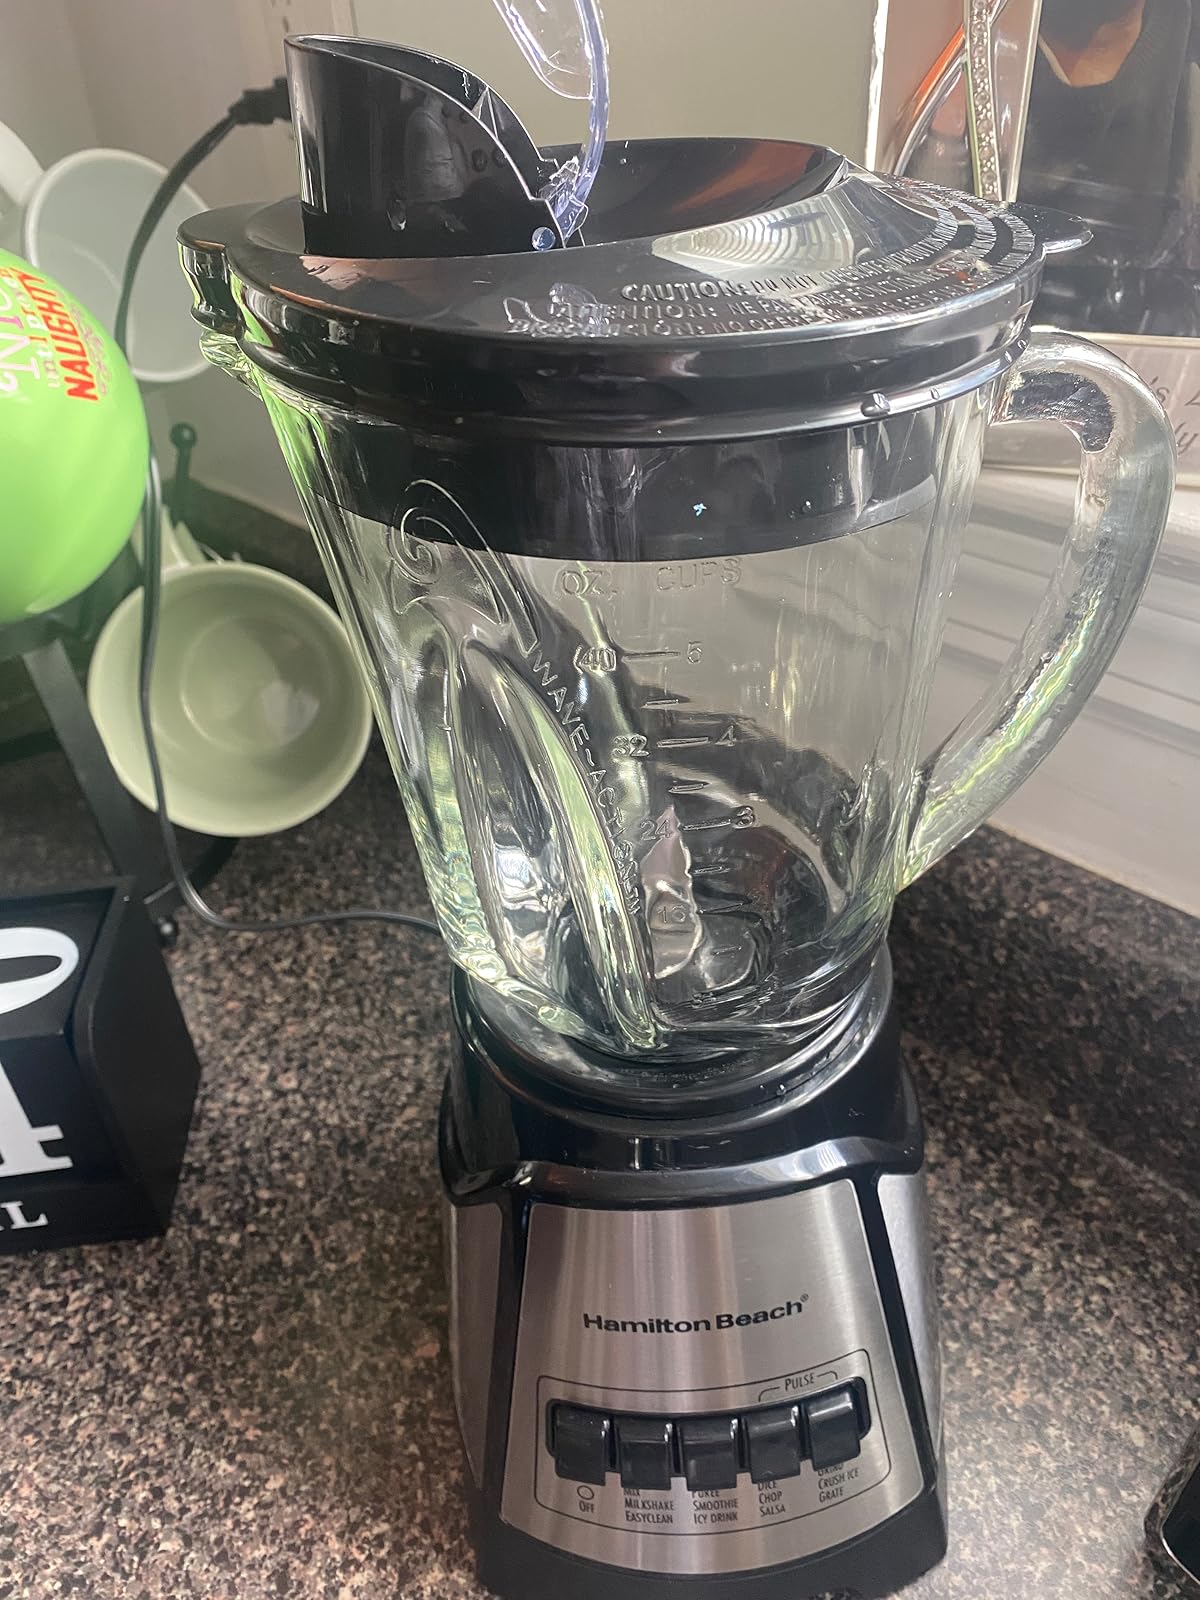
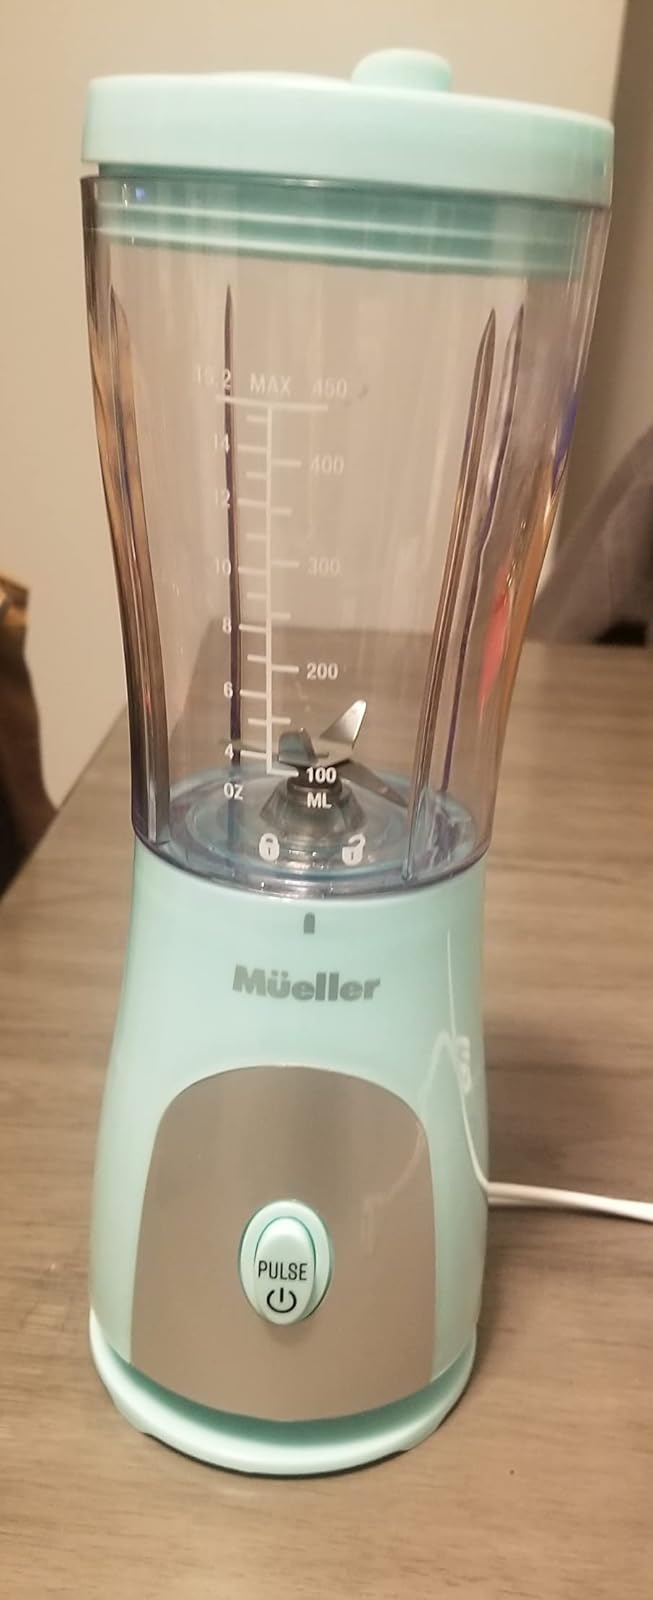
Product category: items_blender
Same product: no